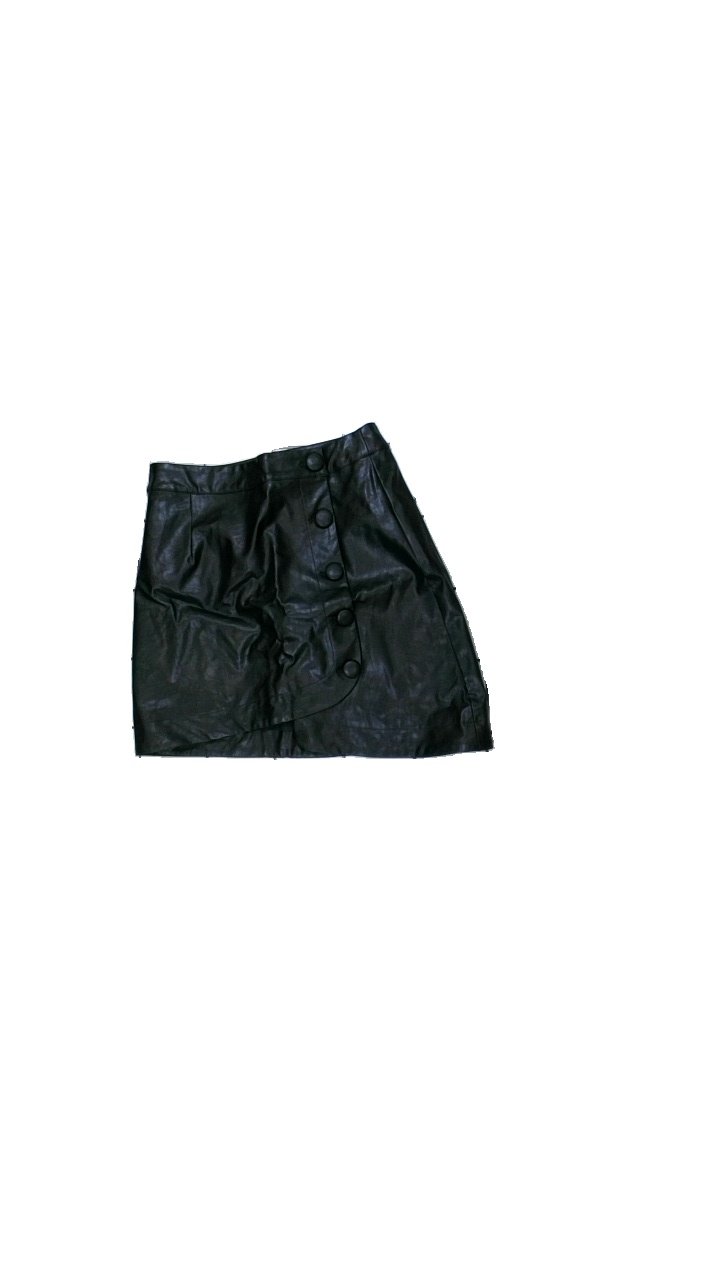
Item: Skirt (Ladies)
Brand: Glamorous
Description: skinn kjol med knappar
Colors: Black
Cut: Tight
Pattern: Other
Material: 60% polyester 40% bomull
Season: Summer
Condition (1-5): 5
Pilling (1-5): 5
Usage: Reuse
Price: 100-150